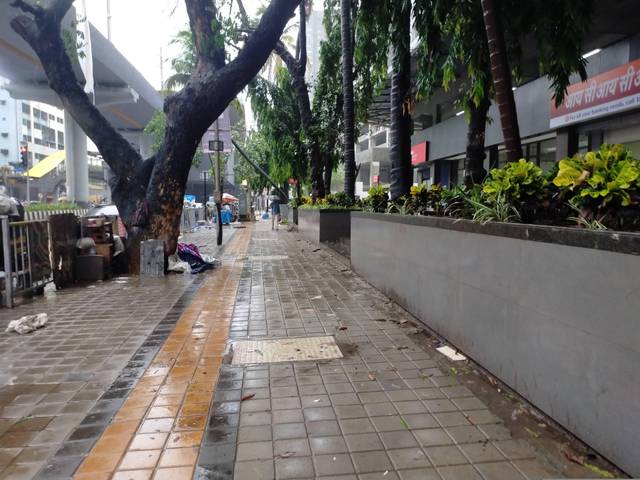
Region: India
Coordinates: 19.164, 72.835